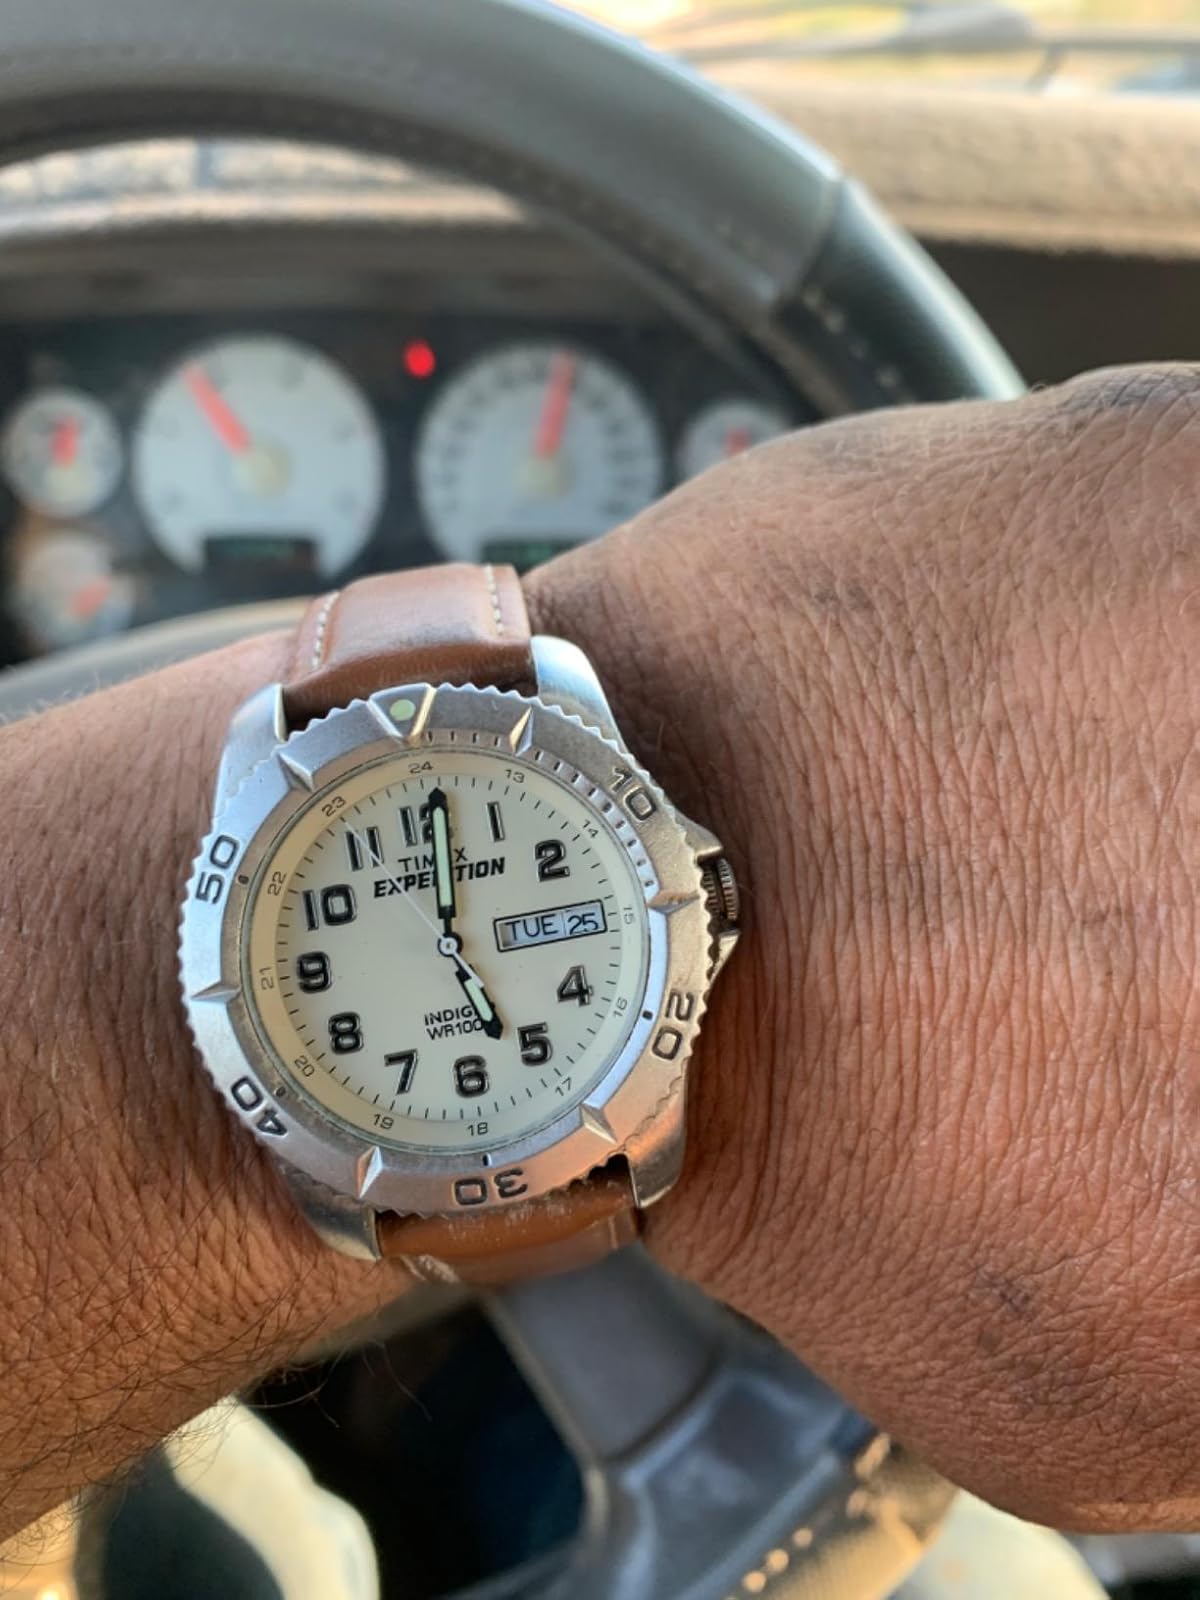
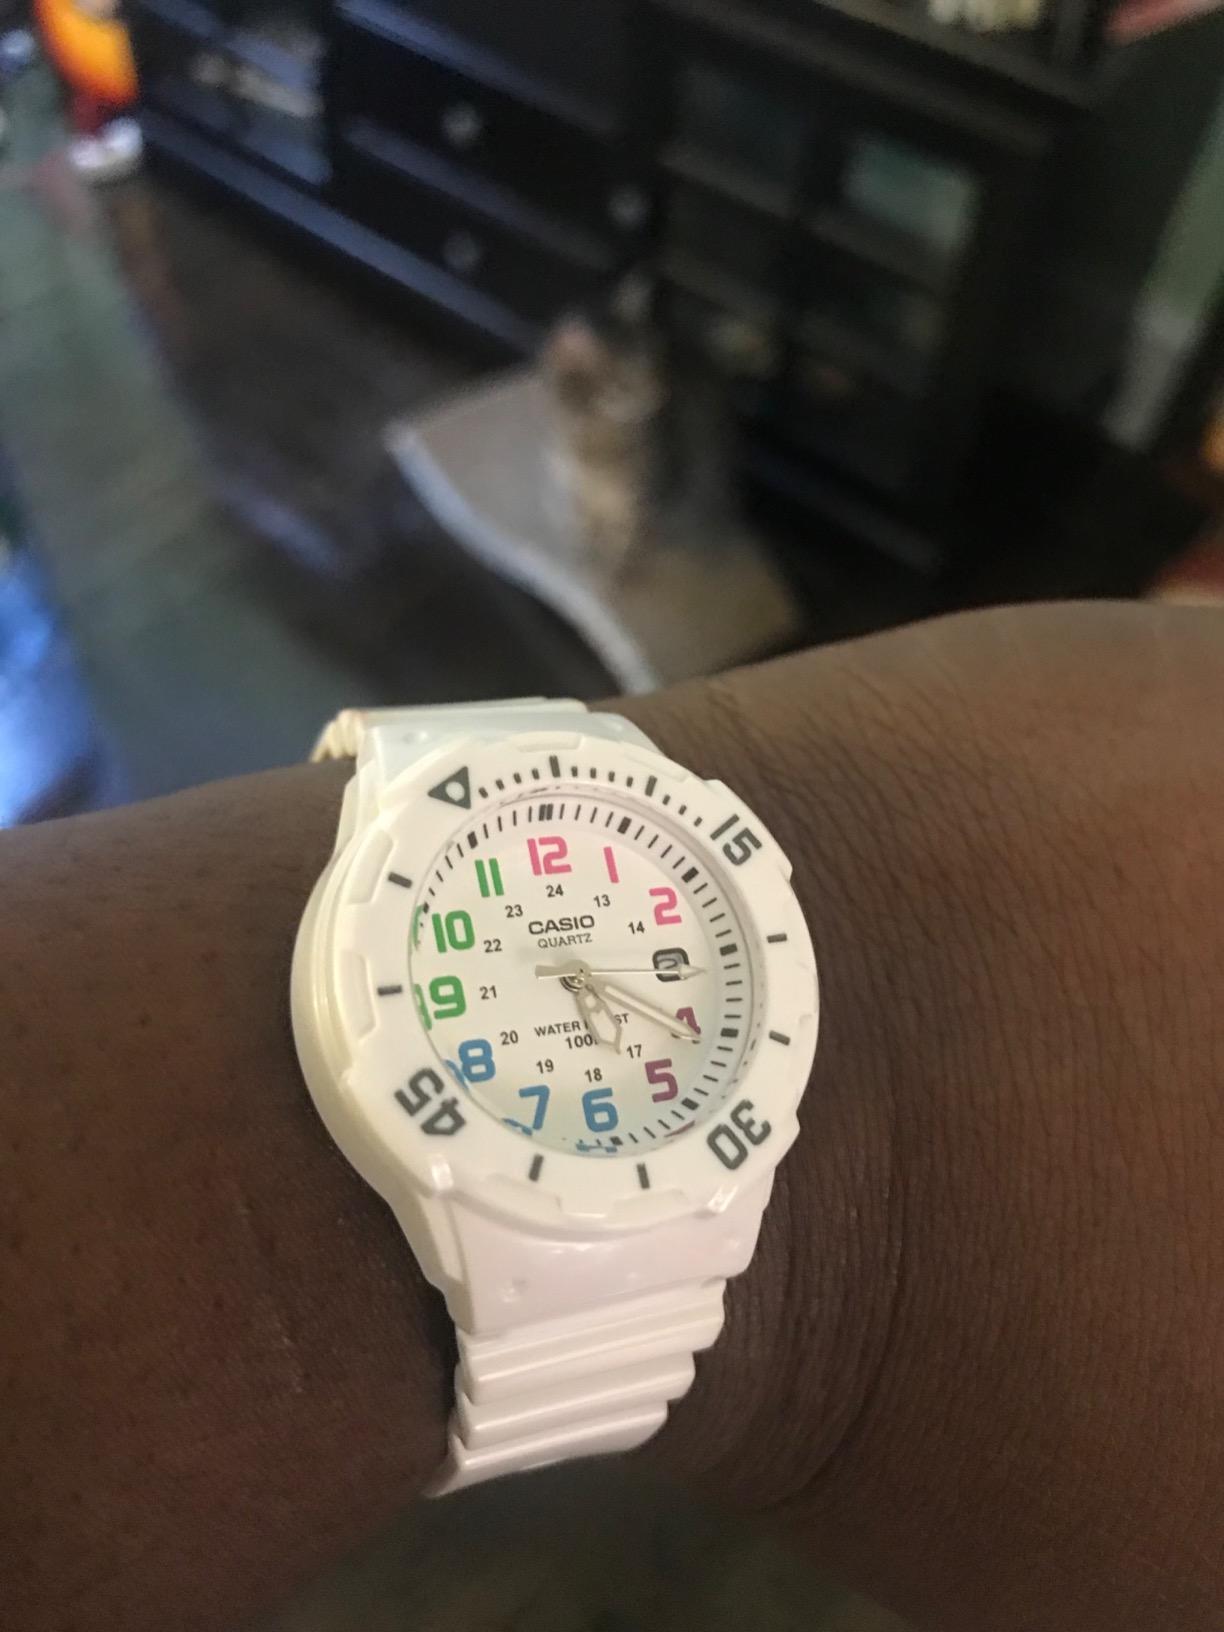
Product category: accessories_watch
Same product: no